Dmanisi skull 5

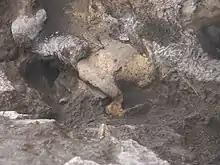
Excavation.

In 1991, Georgian scientist David Lordkipanidze found traces of early human occupation in the cave at Dmanisi in Georgia: a hamlet and an archaeological site about southwest of the country's capital, Tbilisi. Since then, five early hominin skulls have been discovered at the site. Skull 5, found in 2005, is the most complete specimen of them all. After further analysis, it was coupled with its mandible (D2600) found 5 years earlier. The final analysis of the discovery took many years and was only published in 2013.